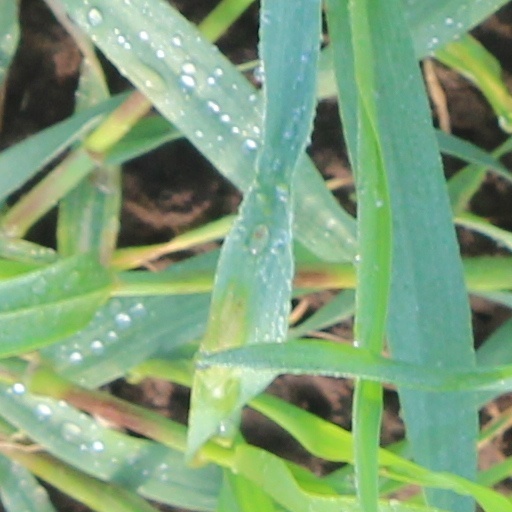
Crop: wheat